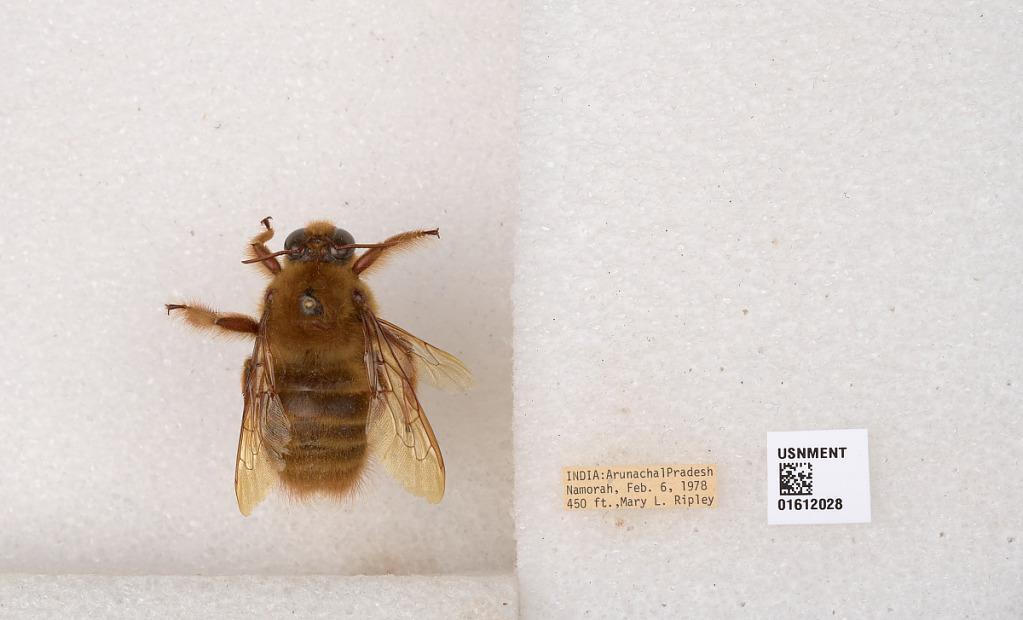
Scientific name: Xylocopa
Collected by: M. Ripley
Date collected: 1978-2-6
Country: India
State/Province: Arunachal Pradesh
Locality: Namorah